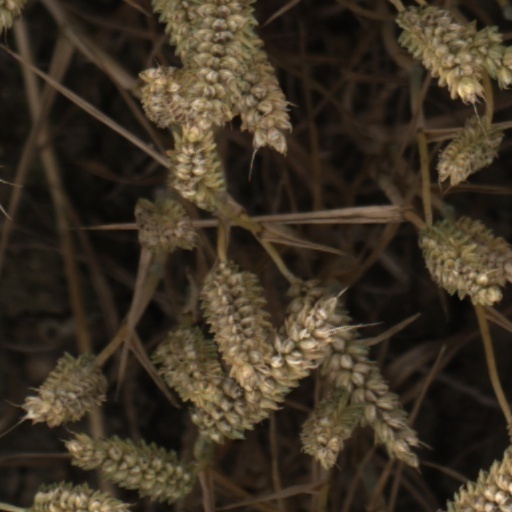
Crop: wheat